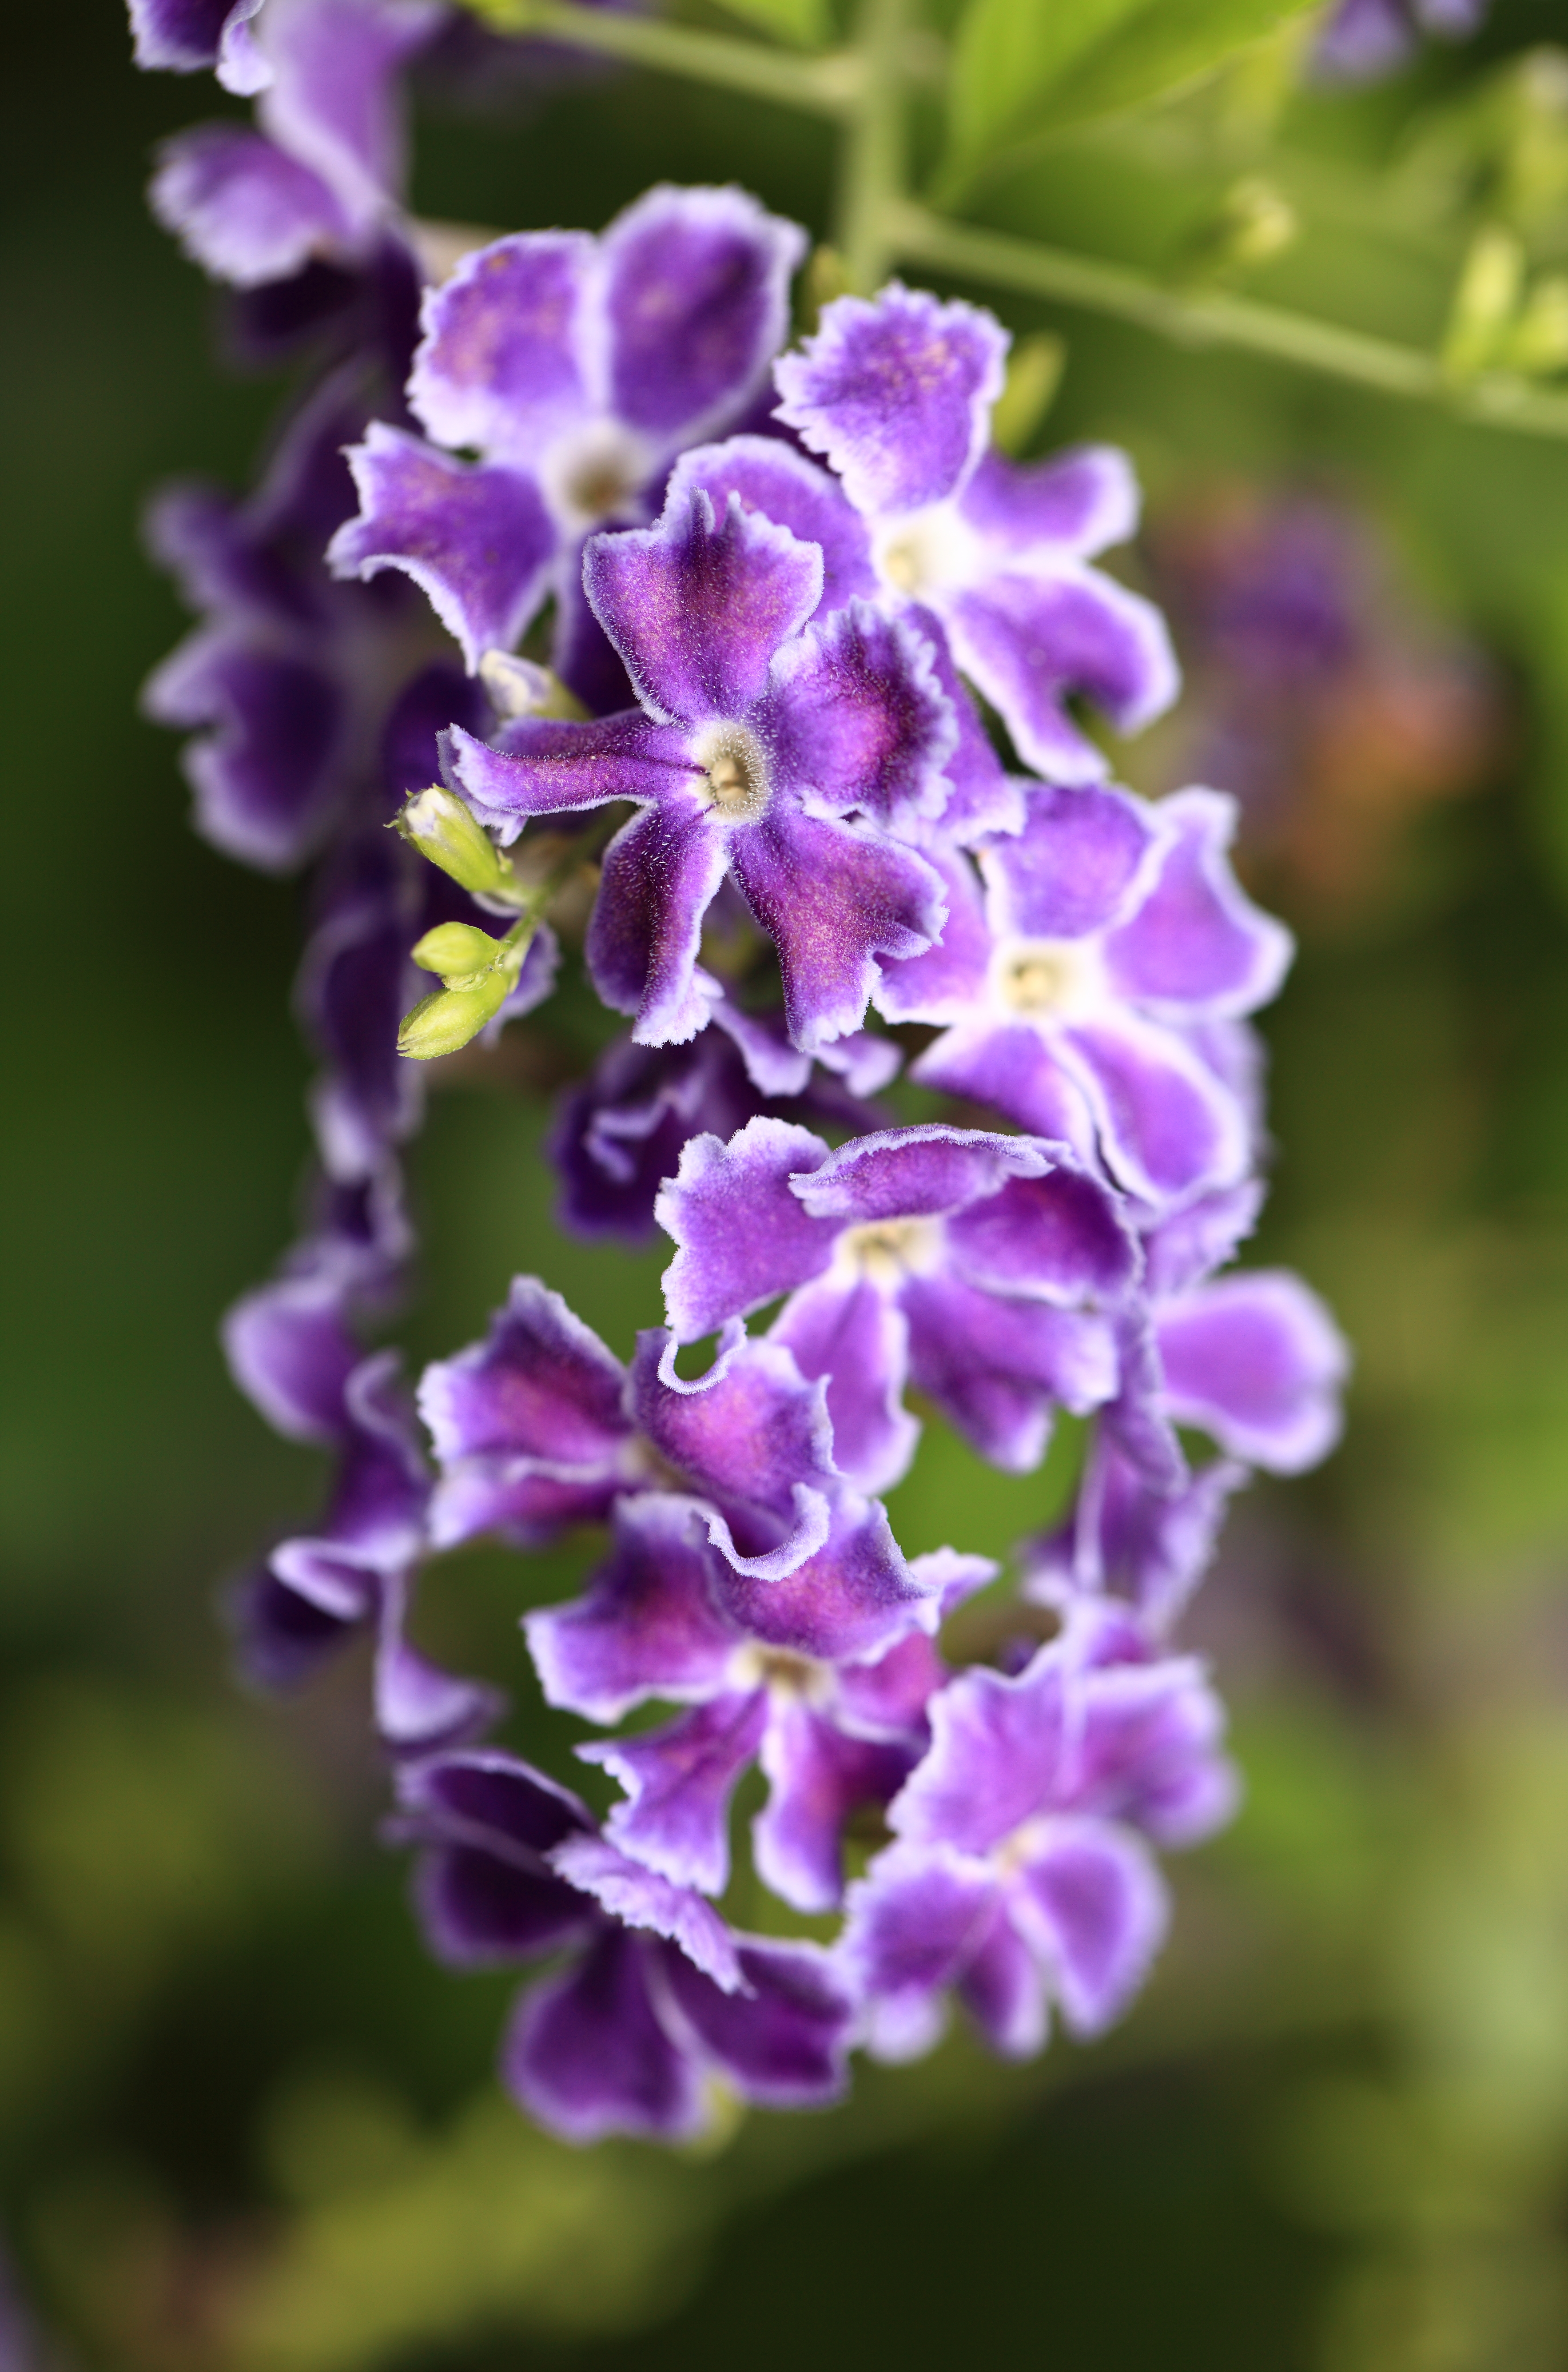
blossom, plant, flower, high, herb, park, botany, flora, wildflower, 5d, lilac, hires, markii, hi, res, resolution, chiba, kashiwa, akebonoyama, macro photography, flowering plant, land plant, english lavender